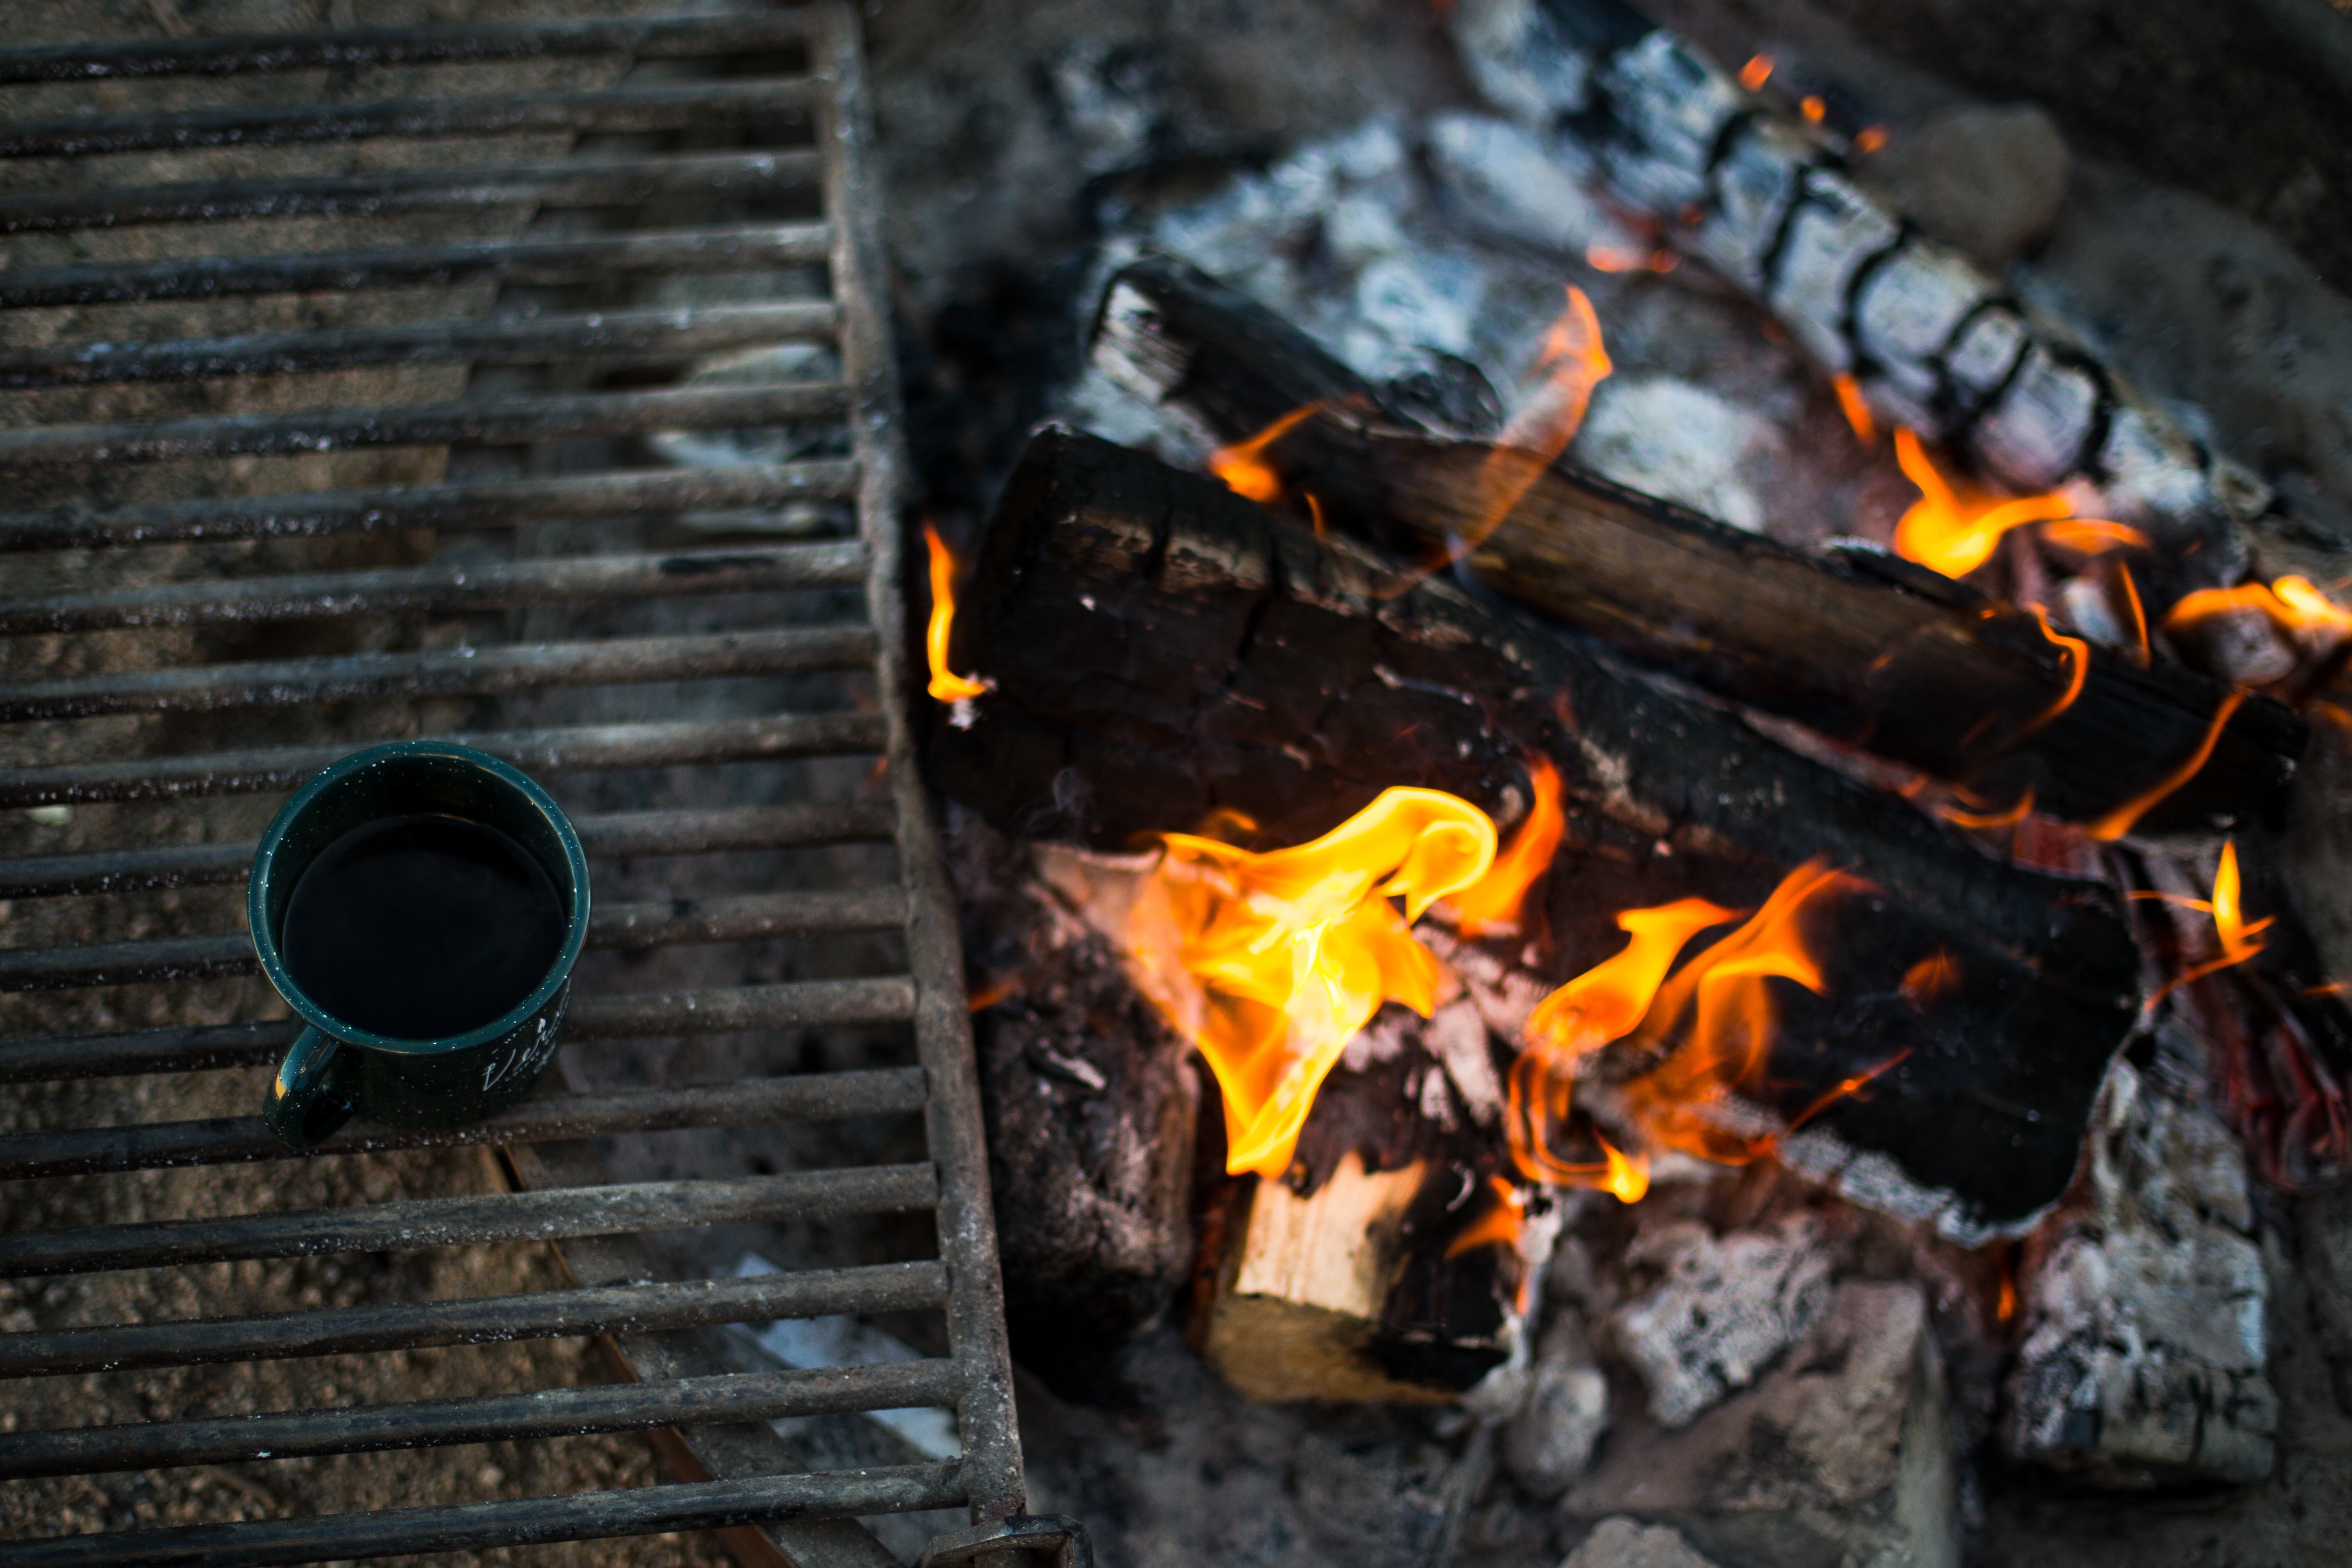
wood, flame, fire, campfire, iron, forge